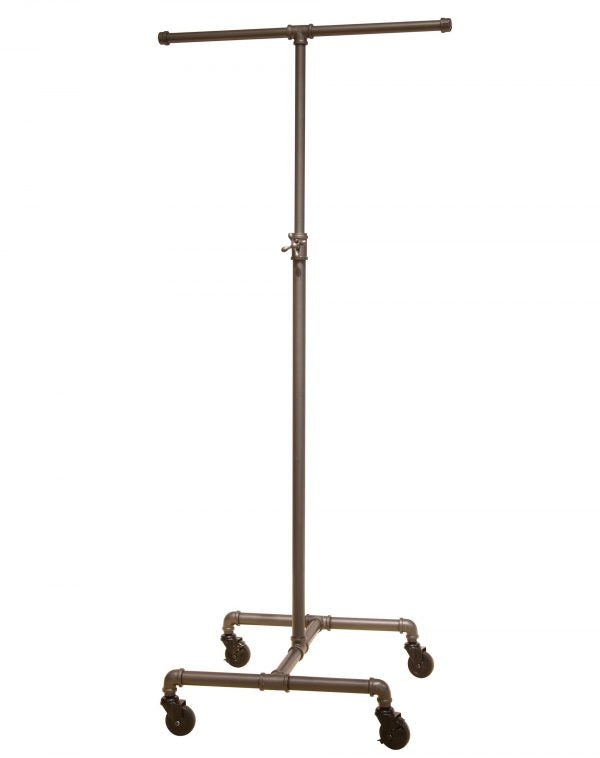
SDPS2WADJ / PIPELINE ADJUSTABLE 2-WAY GARMENT RACK
SDPS2WADJ 2 way pipe line rack The base measures 21" x 21" and has 13" face outs. The upright is adjustable from 44" to 72" with four 3" caster (two are lockable) . 1¼” plumbing pipe and finished with a contemporary anthracite gray tone or glossy white.
Brand: Mannequin City
Category: Business & Industrial > Retail > Clothing Display Racks > Two-Way Clothing Display Racks